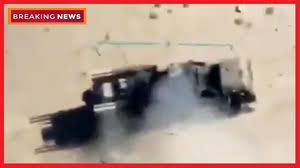
Label: Air Defense